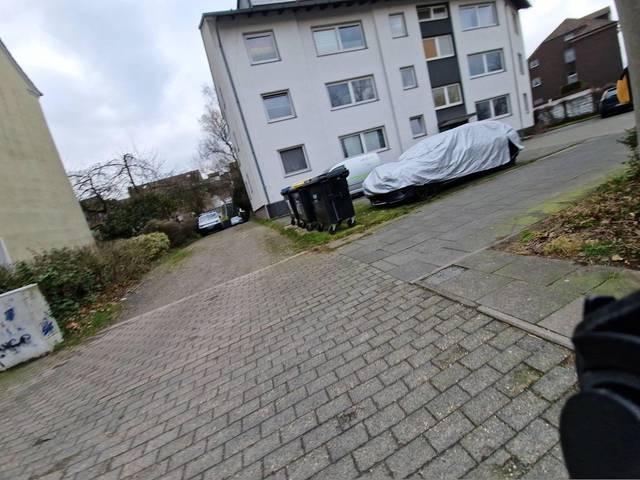
Region: Germany
Coordinates: 51.605, 7.167